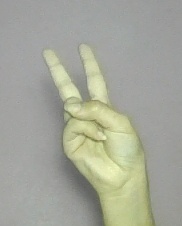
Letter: taa